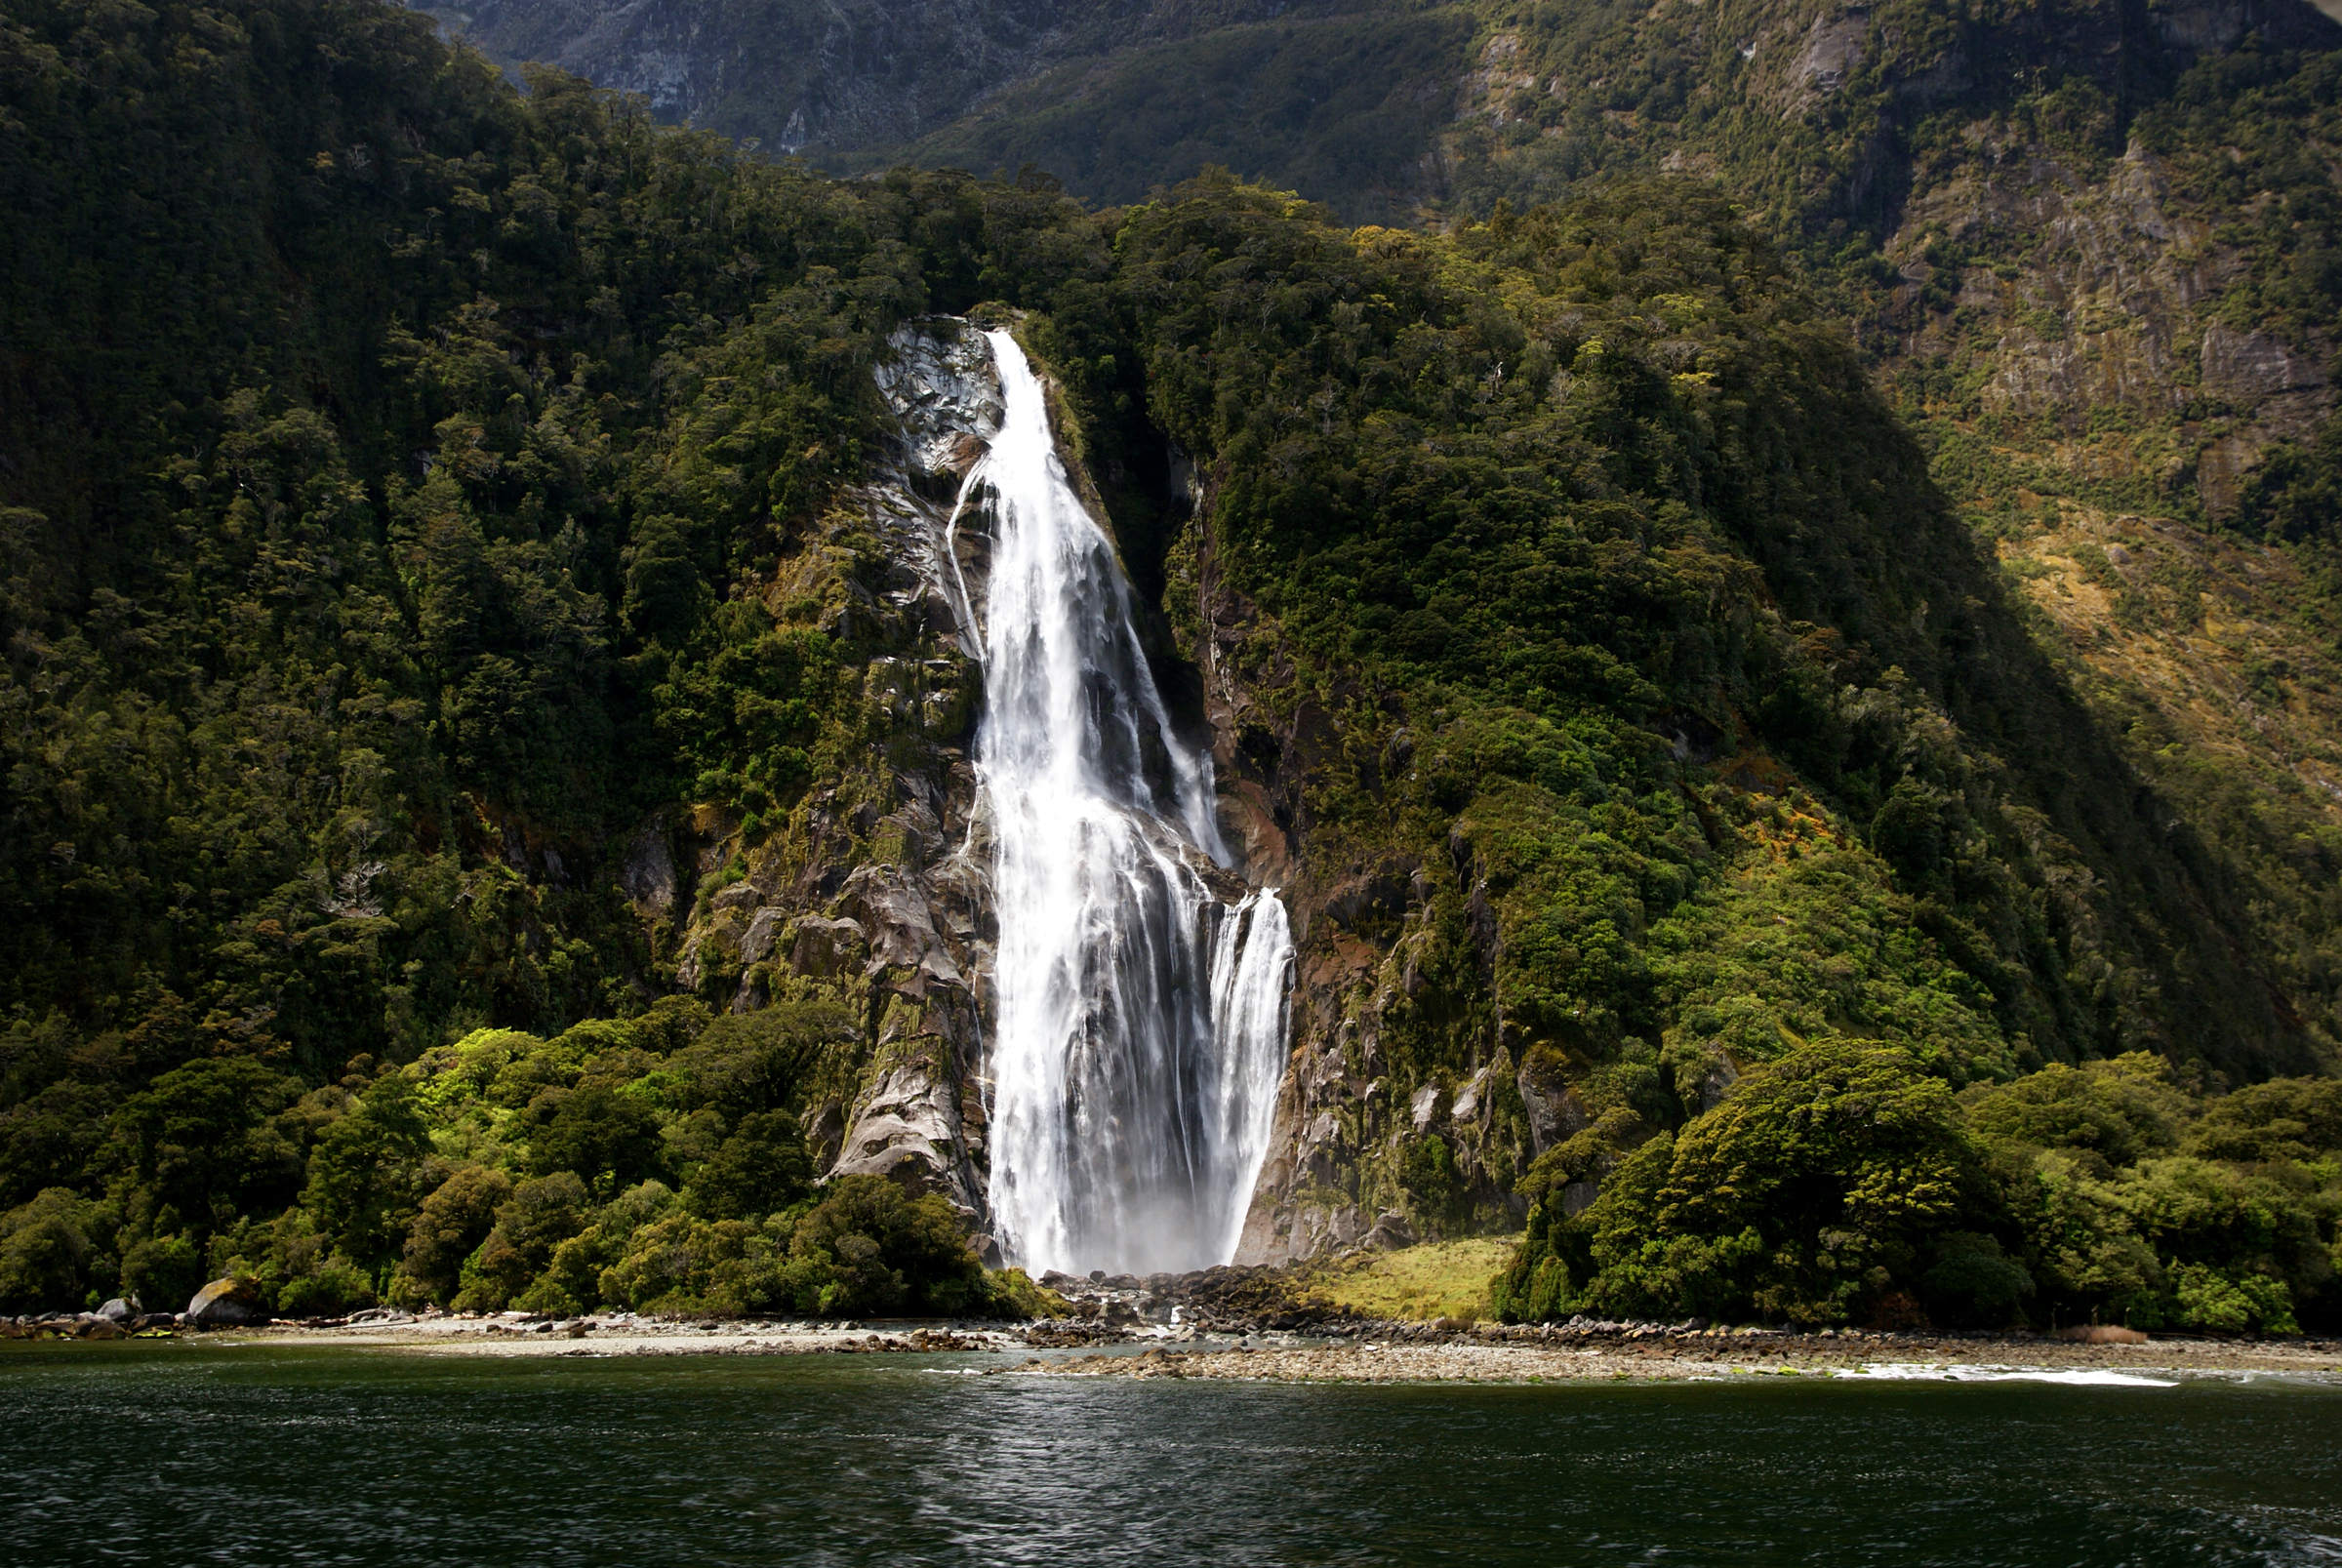
landscape, water, nature, forest, rock, waterfall, wilderness, lake, wildlife, fjord, national park, body of water, mountains, newzealand, rainforest, waterfalls, wasserfall, flickrelite, fiordland, fiordlandnationialpark, boatride, grandpacifictours, jucycruises, highcliffs, lunchcruise, worldheritagesite, bowenfalls, water feature